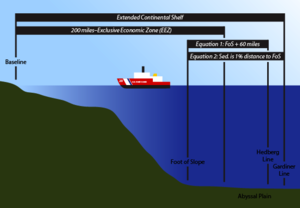
La dorsale de Lomonossov est une dorsale océanique de l'océan Arctique. Elle s'étend sur 1 800 km depuis les îles de Nouvelle-Sibérie jusqu'au large du Groenland et de l'île Ellesmere, reliant ainsi la marge continentale sibérienne et la canadienne.